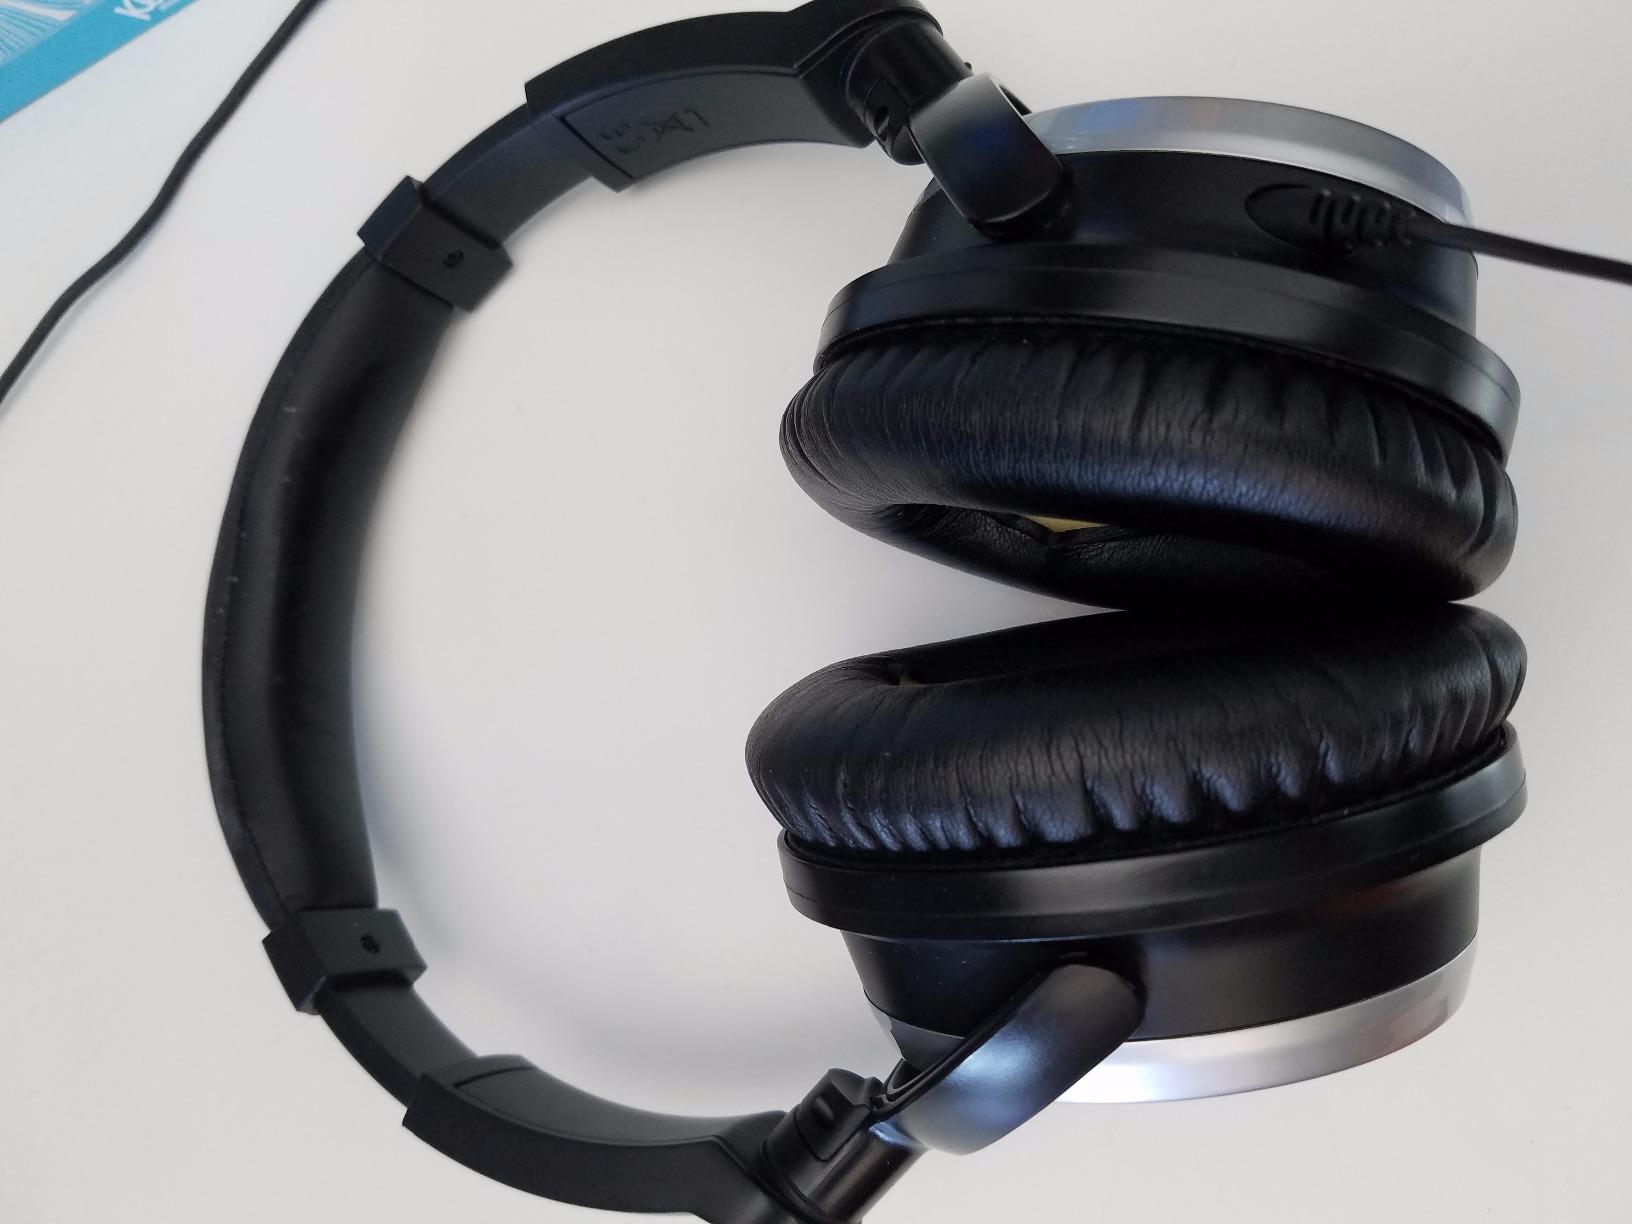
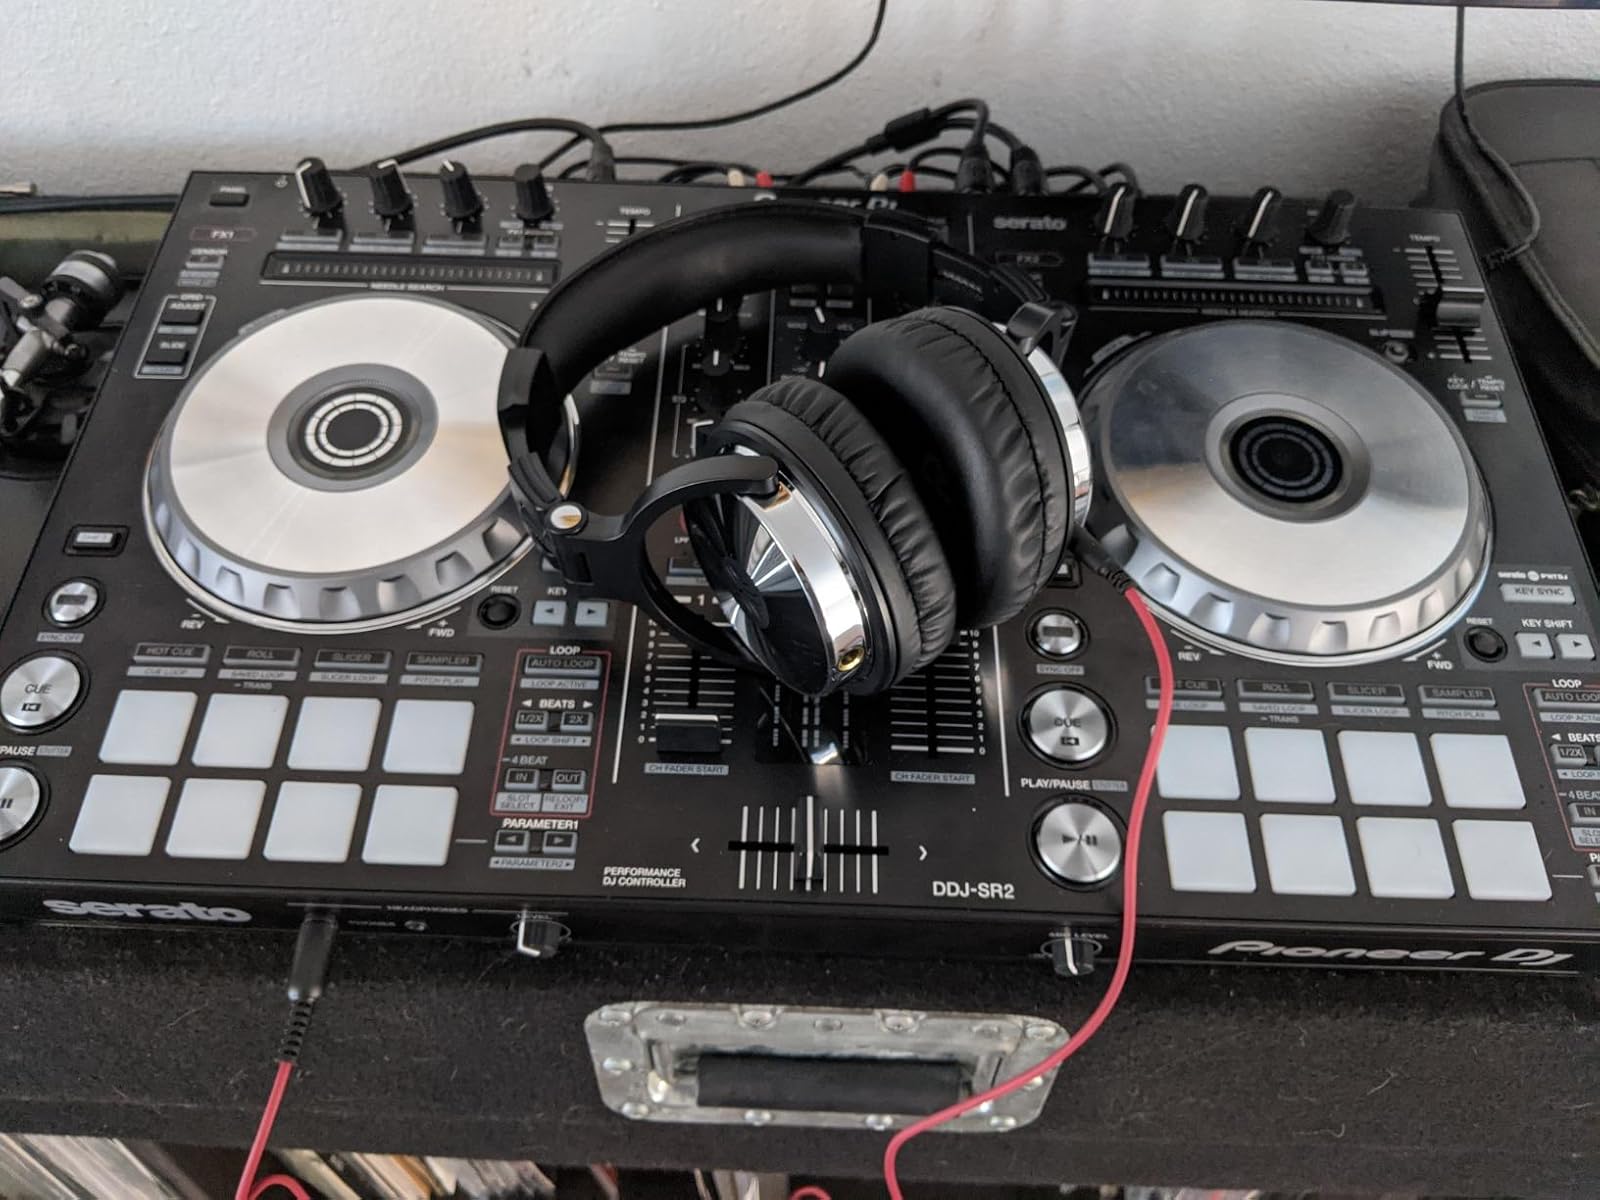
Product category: headphones
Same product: no